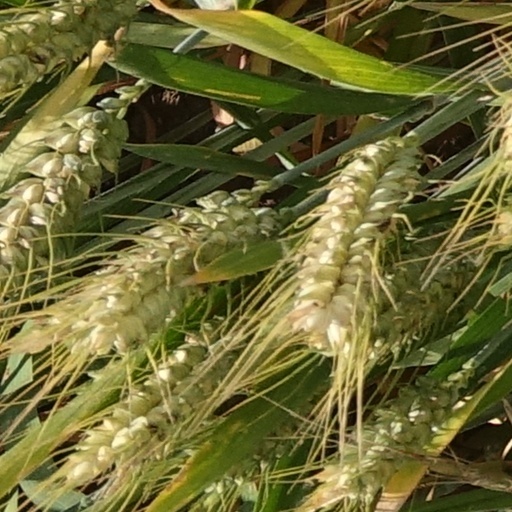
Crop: wheat